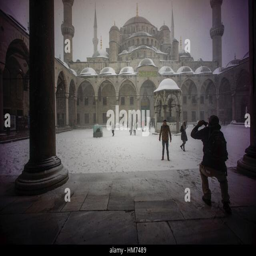
ottoman turkish structure under the snow .